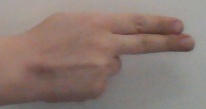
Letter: ain